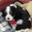
Label: dog